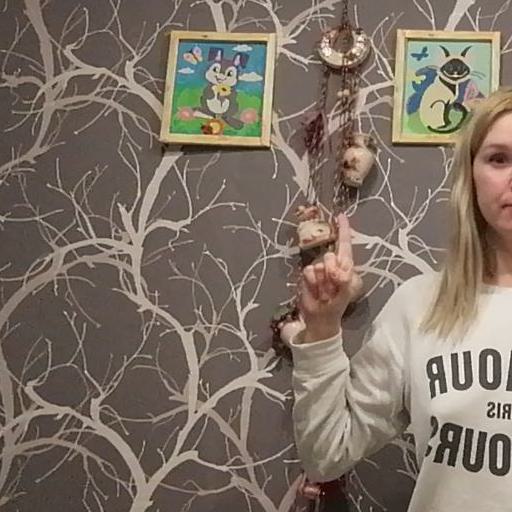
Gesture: one